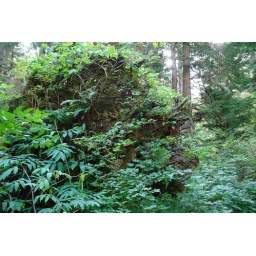
uprooted tree in forest